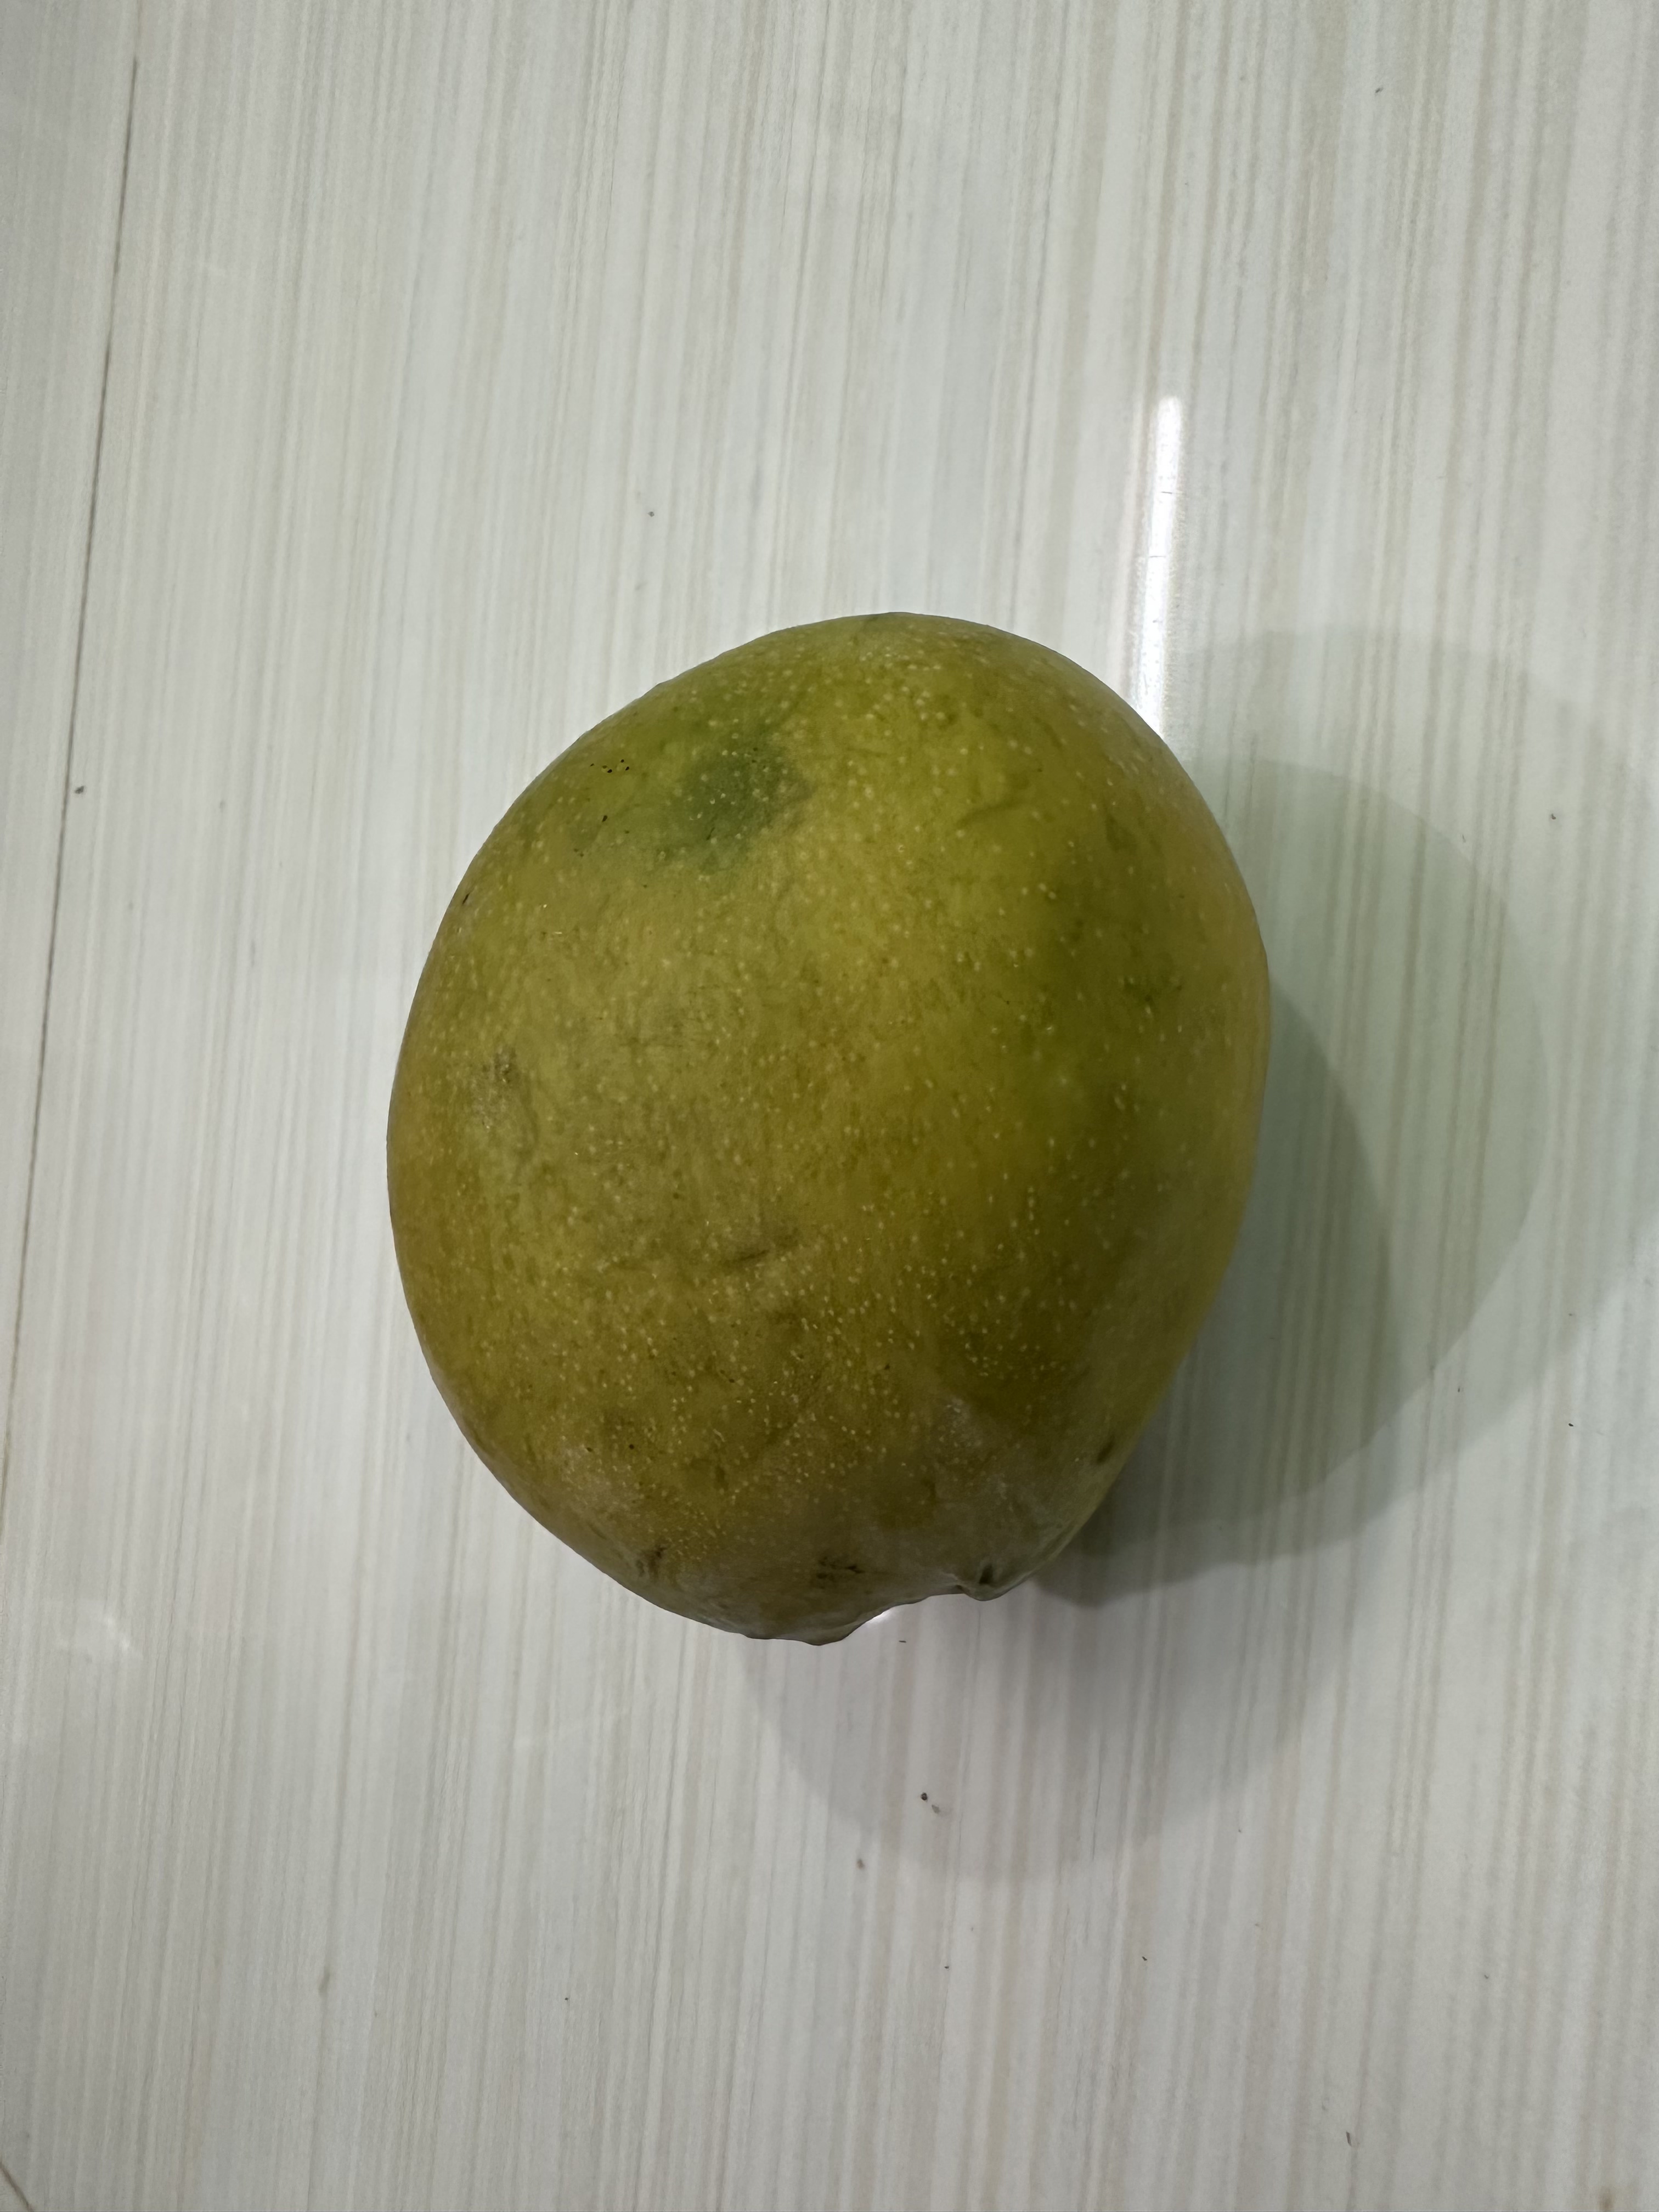
Mango variety: Bari-4